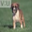
Label: dog